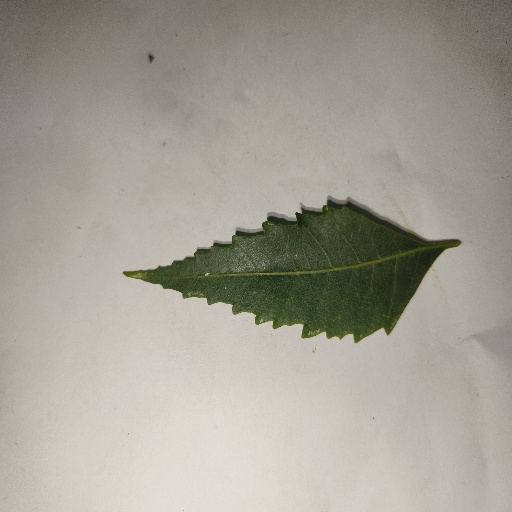
Species: Neem
Leaf condition: Healthy Leaf